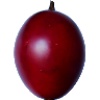
Label: Tamarillo 1